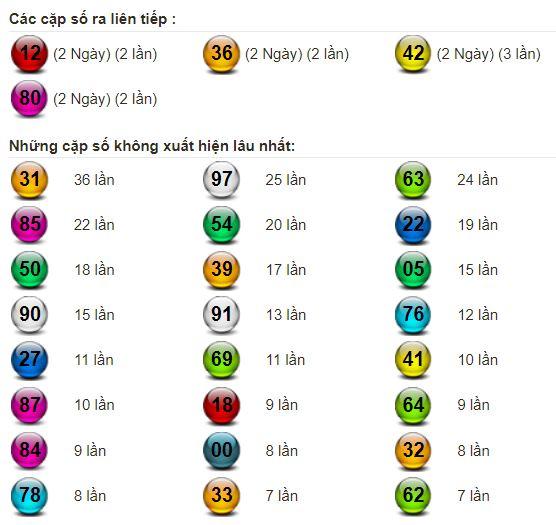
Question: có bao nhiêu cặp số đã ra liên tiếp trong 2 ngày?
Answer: có bốn cặp số đã ra liên tiếp trong 2 ngày